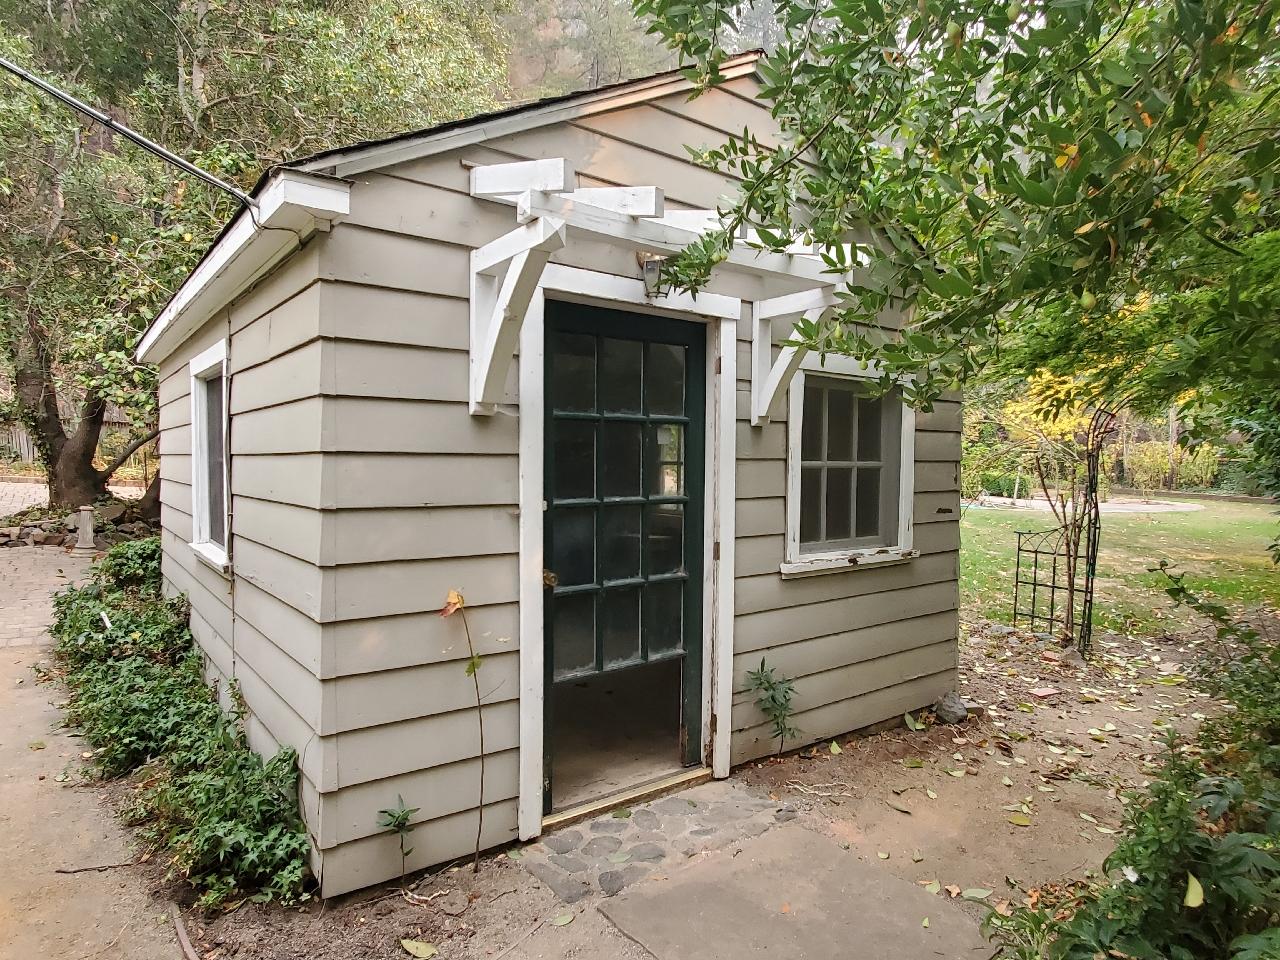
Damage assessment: no_damage